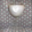
Label: cup